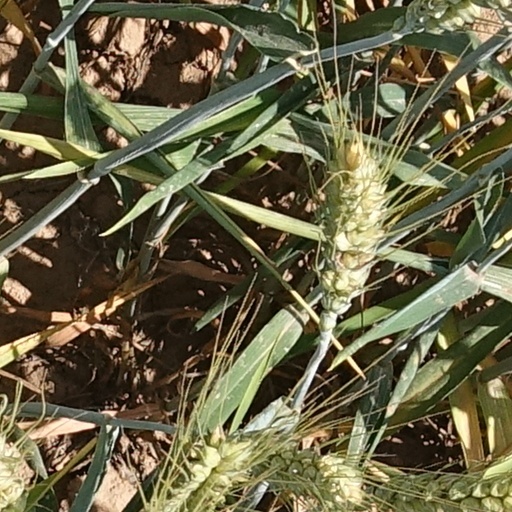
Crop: wheat